Frederick Hawksworth

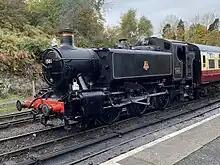
1501 on the Severn Valley Railway, October 2022.

Arguably his most radical design was the 1500 Class. This had the same boiler as the 9400 but an all new short wheelbase chassis with outside Walschaerts valve gear and no running plate, and made considerable use of welded construction. They were designed for easy maintenance by the trackside.